AMC V8 engine

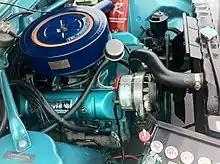
Engine bay with AMC 287 V8

The 250 engine was discontinued in 1961. A V8 engine was not offered in the Rambler models with the exception of the 327, which was only available in the top-of-the-line Ambassador.